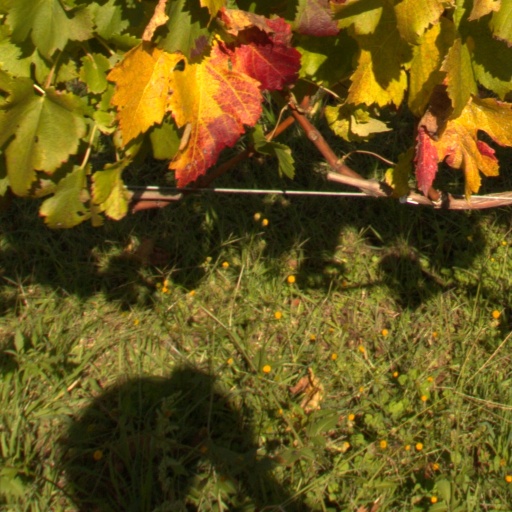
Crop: grape